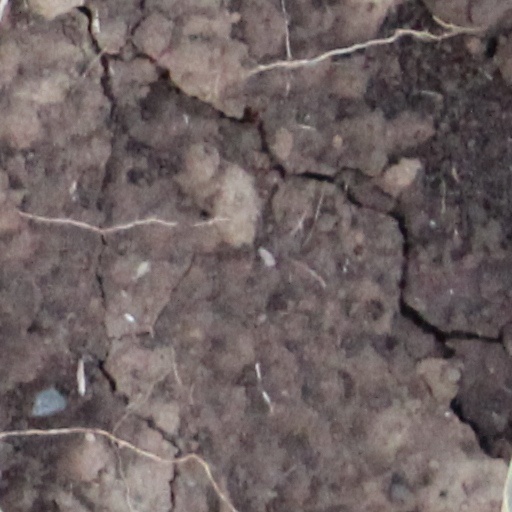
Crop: wheat